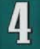
Number: 4